Alexander Akerman

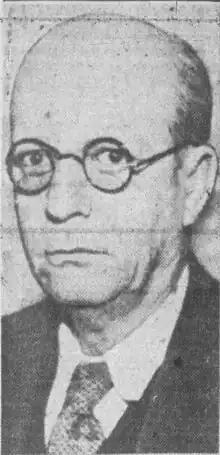

Alexander Akerman (October 9, 1869 – August 21, 1948) was a United States district judge of the United States District Court for the Southern District of Florida.